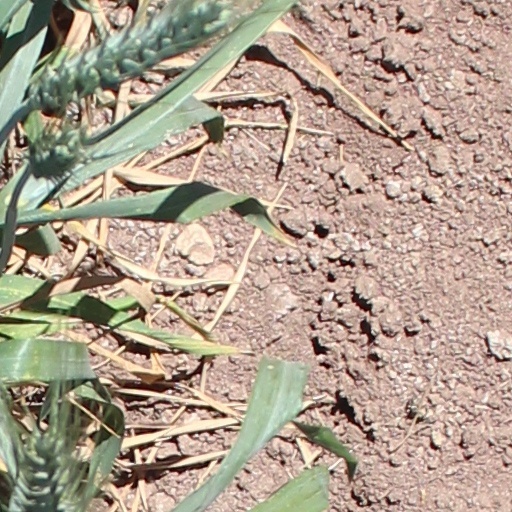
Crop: wheat